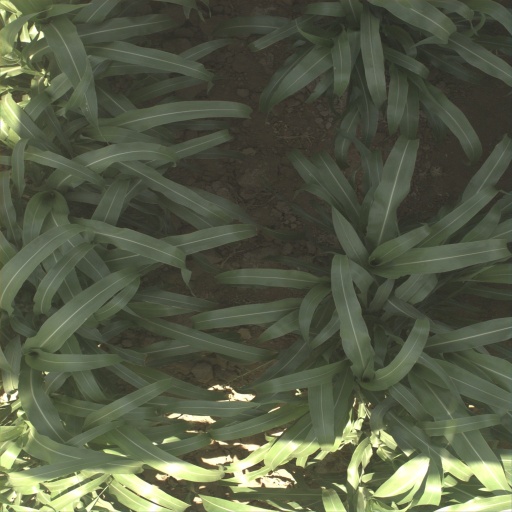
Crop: sorghum